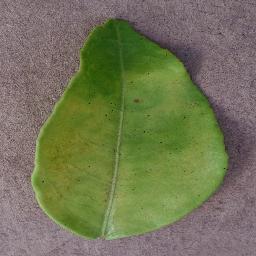
Label: Orange___Haunglongbing_(Citrus_greening)